Money in the Bank (2010)

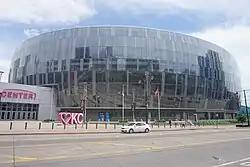
The inaugural Money in the Bank was held at the Sprint Center in Kansas City, Missouri.

In 2005, World Wrestling Entertainment (WWE) established the Money in the Bank ladder match as an annual match at their marquee event, WrestleMania, debuting at WrestleMania 21. The match features multiple wrestlers using ladders to retrieve a briefcase hanging above the ring. The briefcase contains a contract that guarantees the winner a match for a world championship at any time within the next year. Following WrestleMania XXVI in March 2010, WWE established a separate Money in the Bank event as a gimmick pay-per-view (PPV); the match subsequently ceased being held at WrestleMania. The inaugural event was held on July 18, 2010, at the Sprint Center in Kansas City, Missouri. Tickets went on sale on May 22. Unlike WrestleMania, the Money in the Bank event included two ladder matches. One was exclusive to wrestlers from the Raw brand while the other was exclusive to those from SmackDown. Raw's match granted a contract for a WWE Championship match while SmackDown's granted a World Heavyweight Championship match contract.